Lymphatic malformations

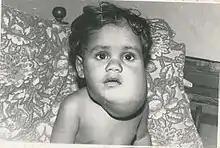
Lymphatic malformation of the neck

Lymphatic malformations are benign slow-flow type of vascular malformation of the lymphatic system characterized by lymphatic vessels which do not connect to the normal lymphatic circulation. The term "lymphangioma" is outdated and newer research reference the term "lymphatic malformation".